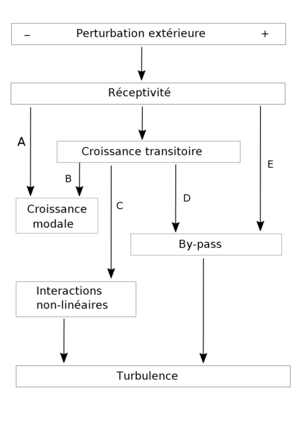
Mécanismes de transition laminaire-turbulent
La transition laminaire-turbulent est le mécanisme par lequel un écoulement passe de l'état laminaire à l'état turbulent. Sa description utilise généralement le nombre de Reynolds qui mesure localement le rapport entre les forces d'inertie et les forces liées à la viscosité.